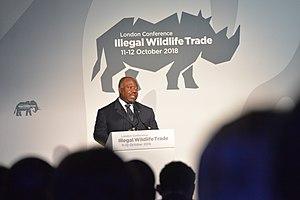
Ali Bongo Ondimba, né Alain-Bernard Bongo le 9 février 1959 à Brazzaville, est un homme d'État gabonais. Il est président de la République depuis le 16 octobre 2009.